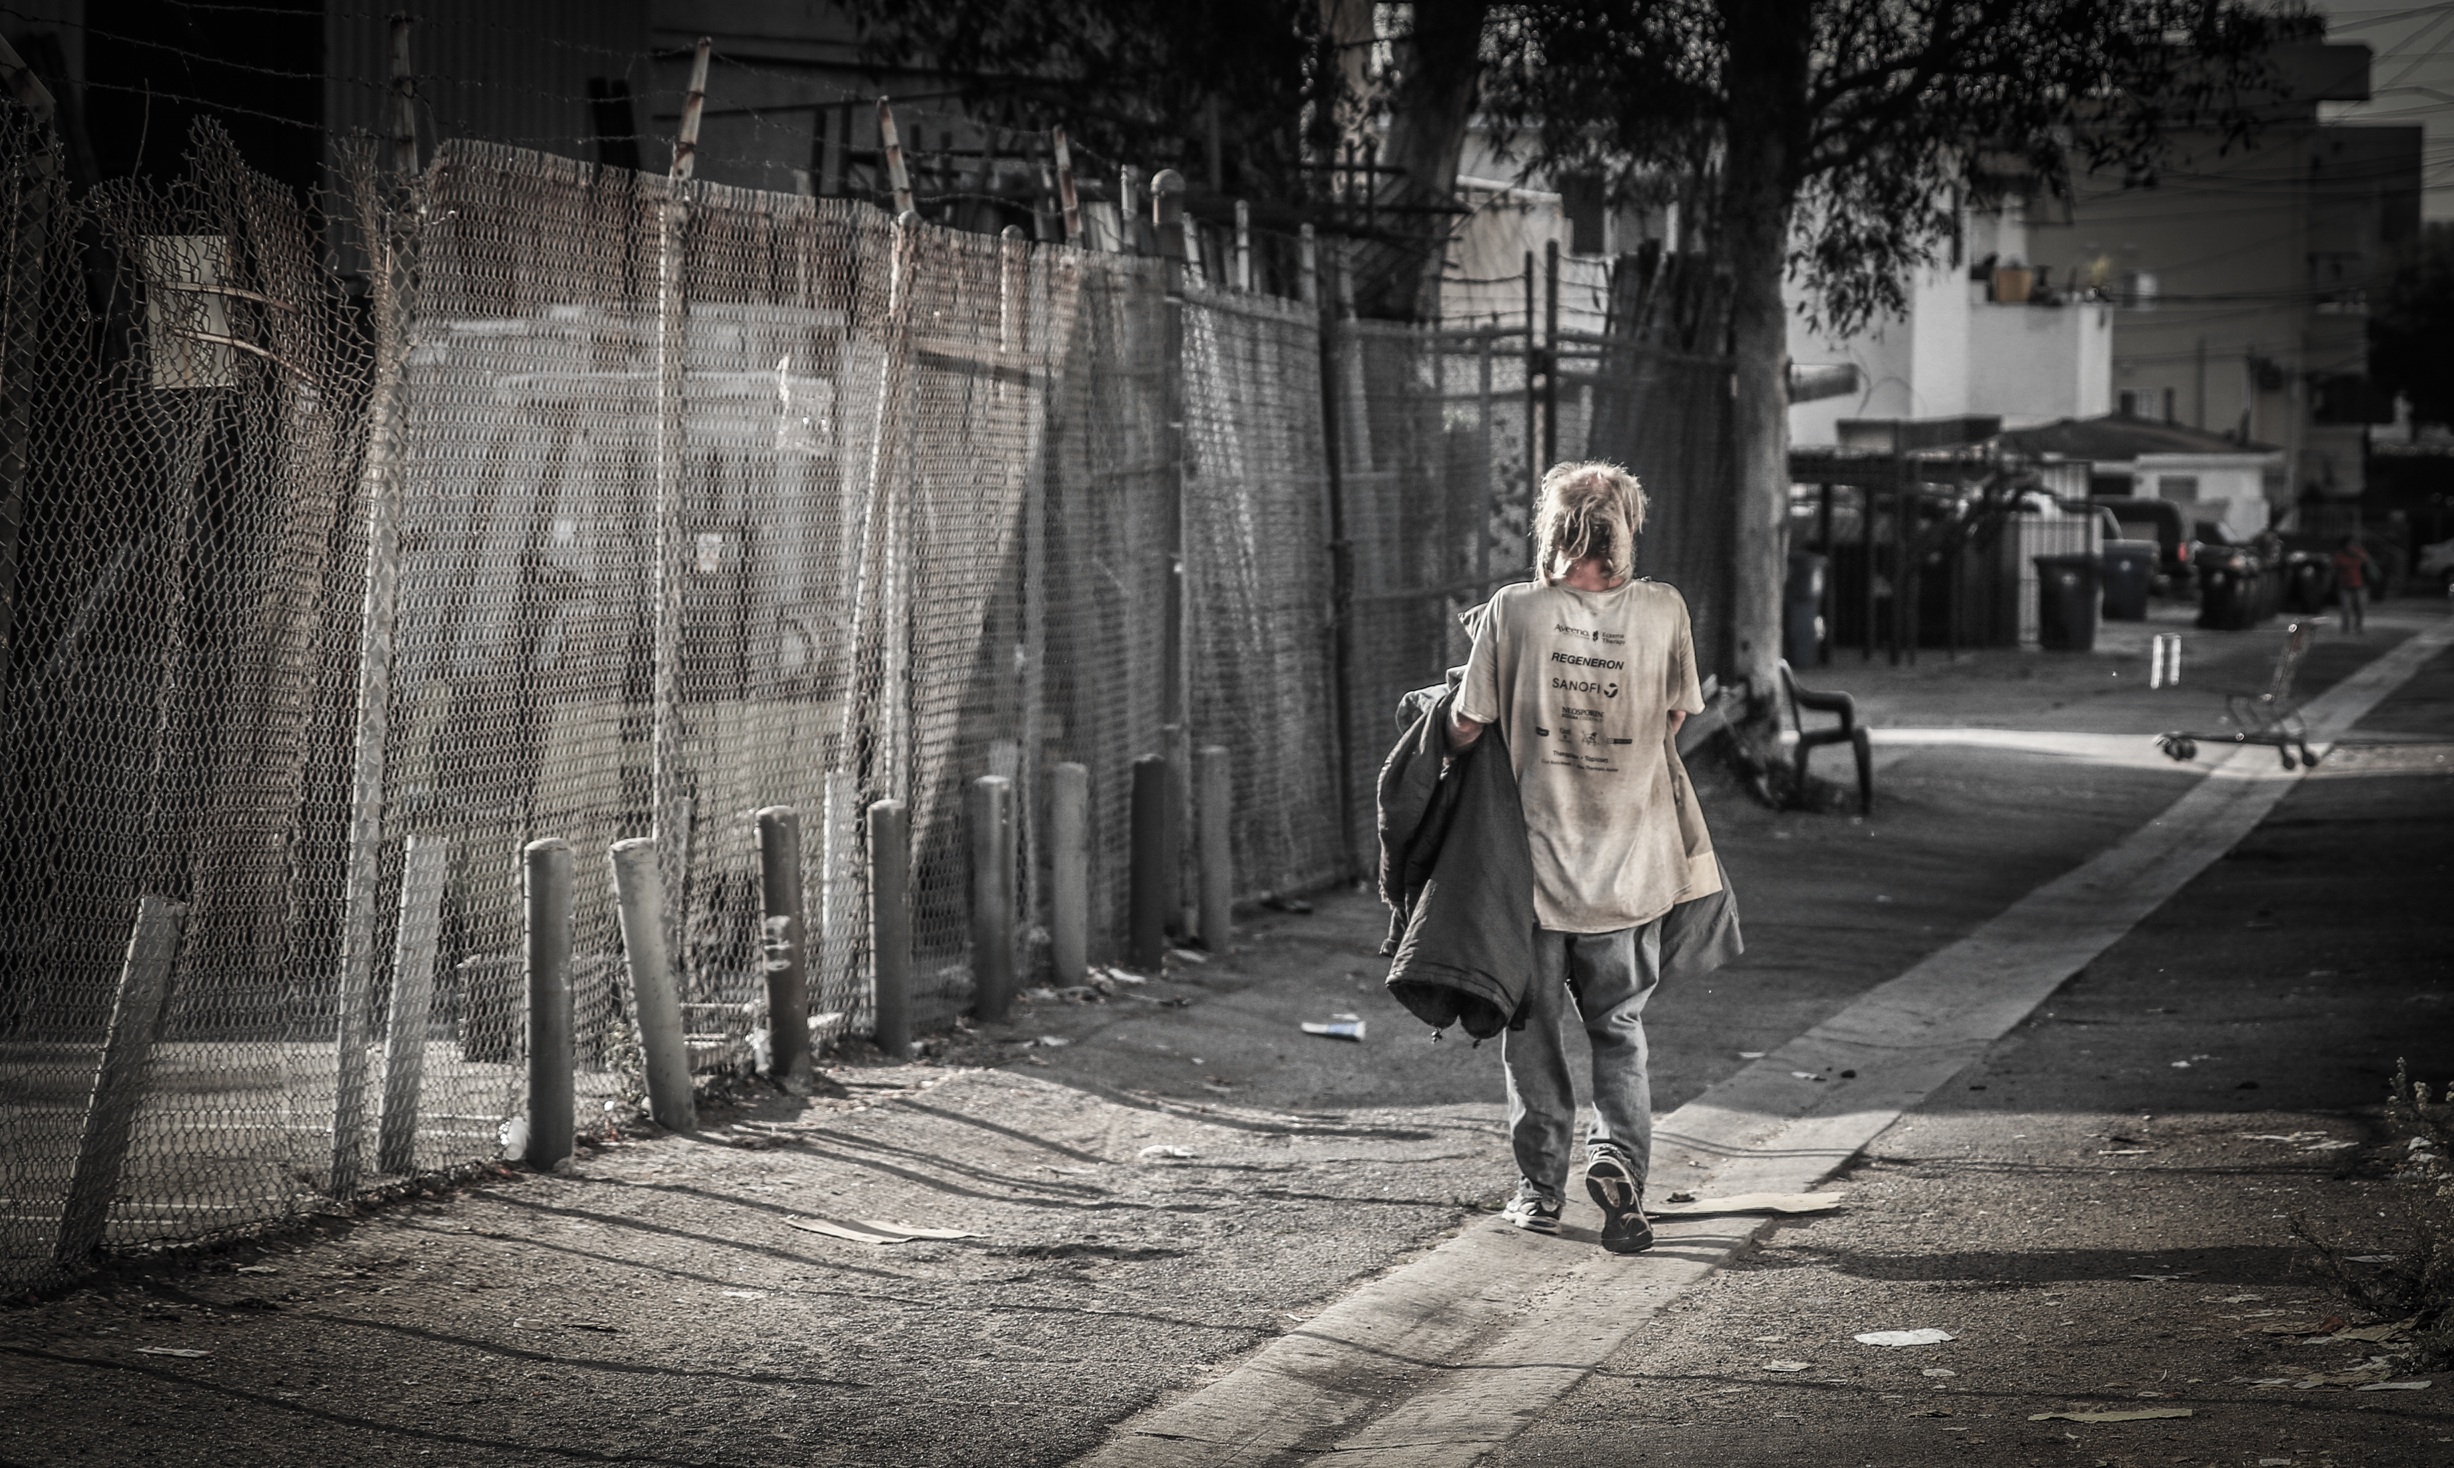
black and white, road, white, street, photography, alley, spring, color, darkness, fashion, black, monochrome, infrastructure, photograph, snapshot, urban area, monochrome photography